Downtown Peotone Historic District

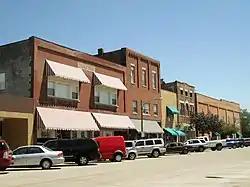

The Downtown Peotone Historic District is a set of forty-two buildings in Peotone, Illinois. Of these, thirty-seven contribute to the historical integrity of the area.